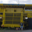
Label: truck